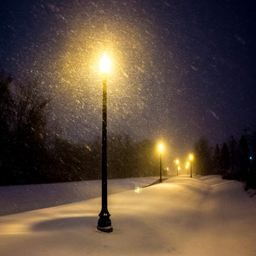
street lights illuminate a path between 10th and military